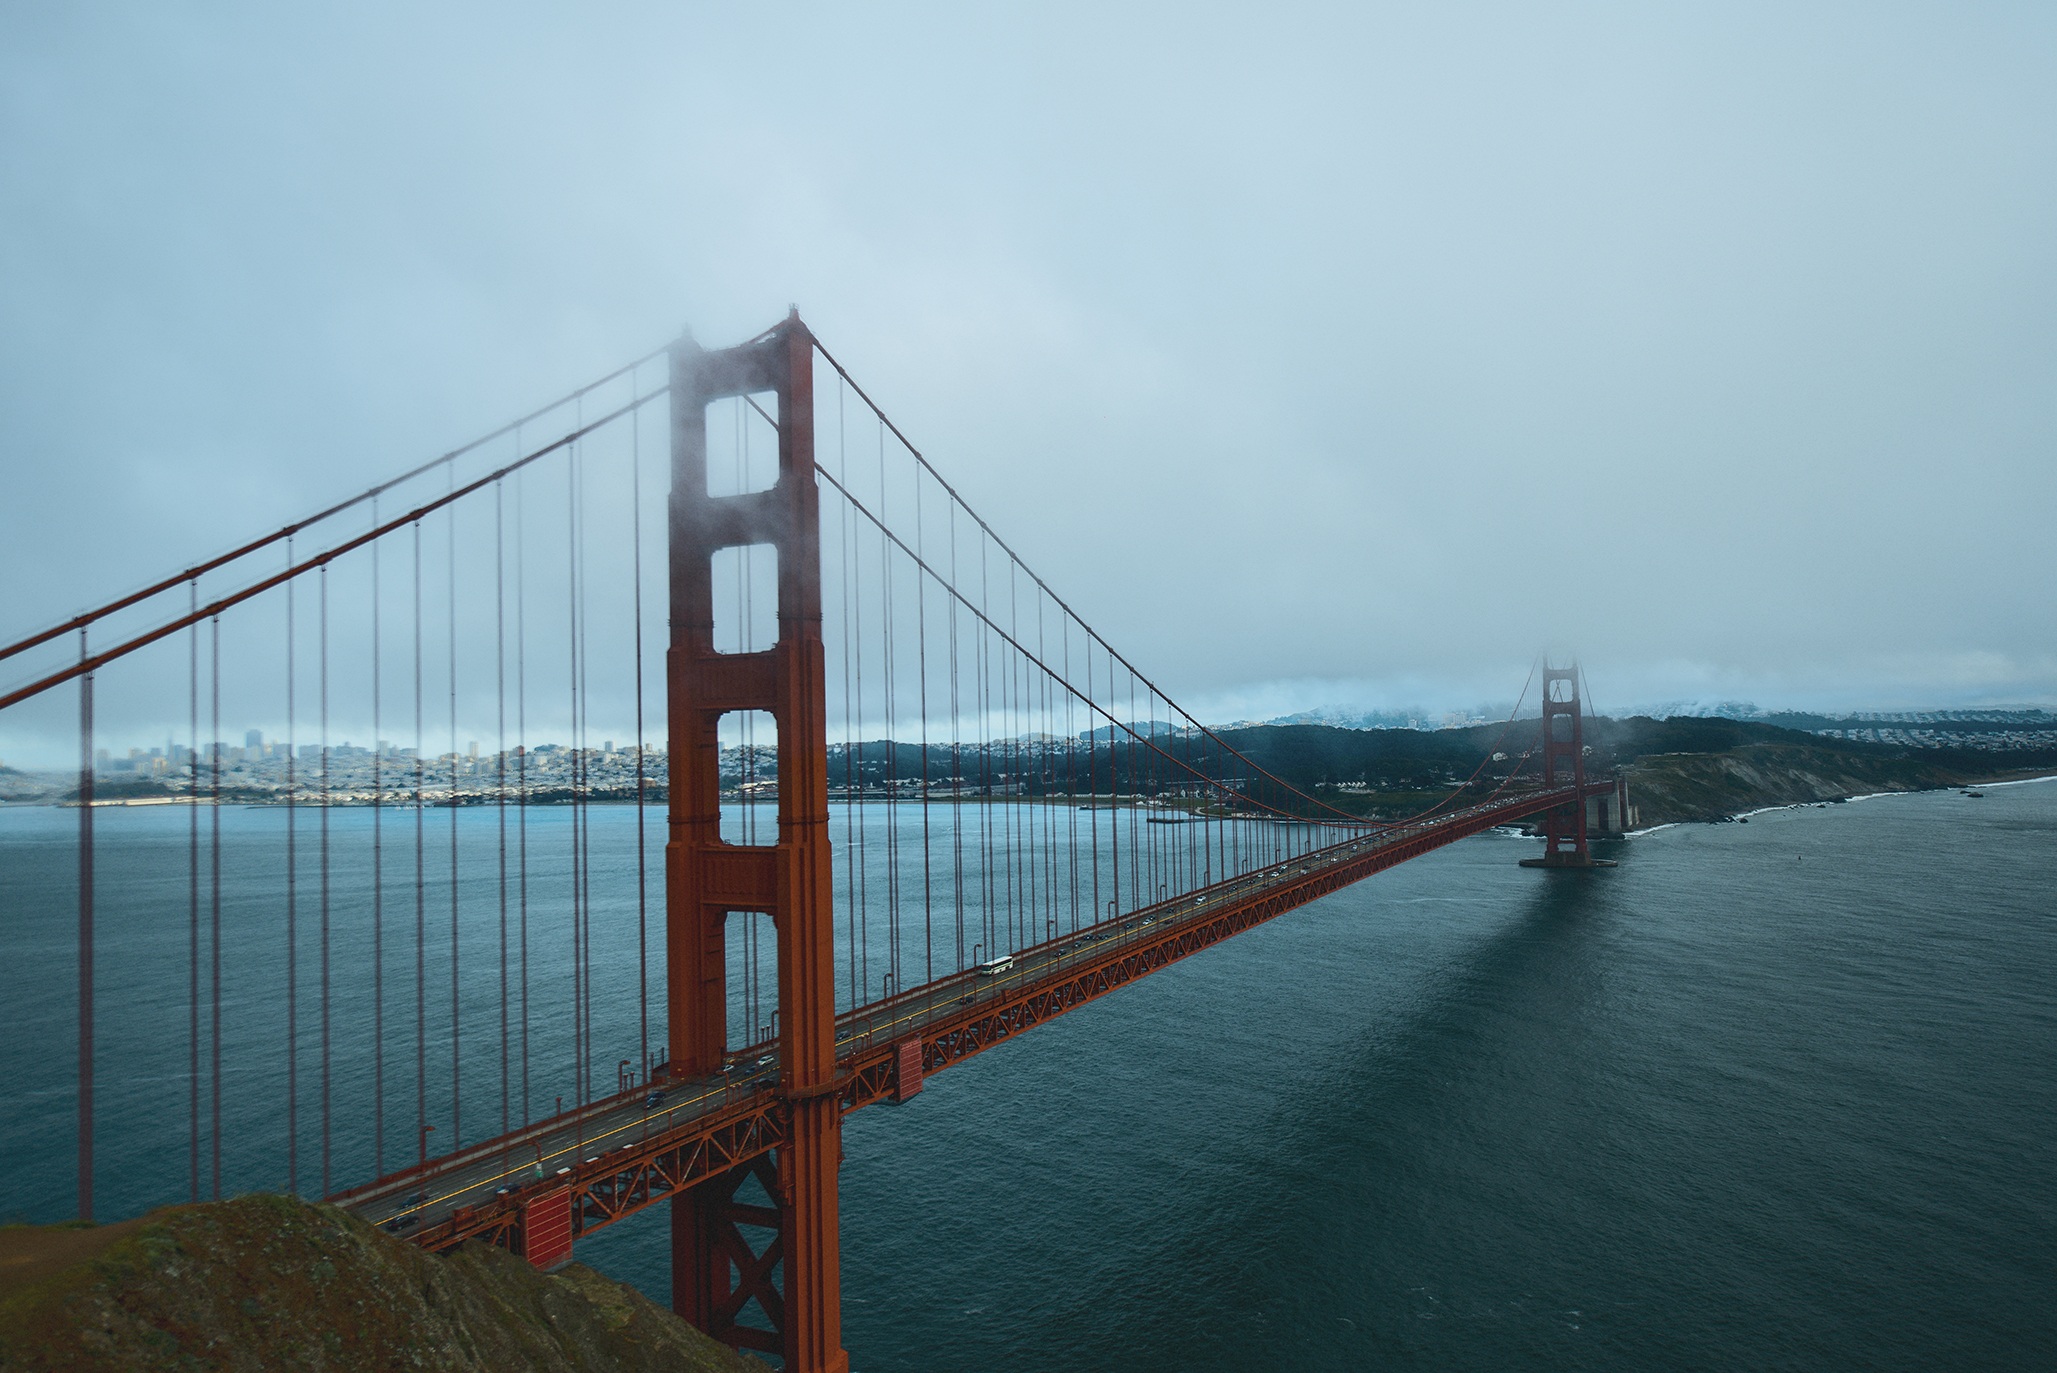
sea, water, bridge, golden gate bridge, san francisco, suspension bridge, golden, reflection, gate, california, san, francisco, cable stayed bridge, atmospheric phenomenon, nonbuilding structure